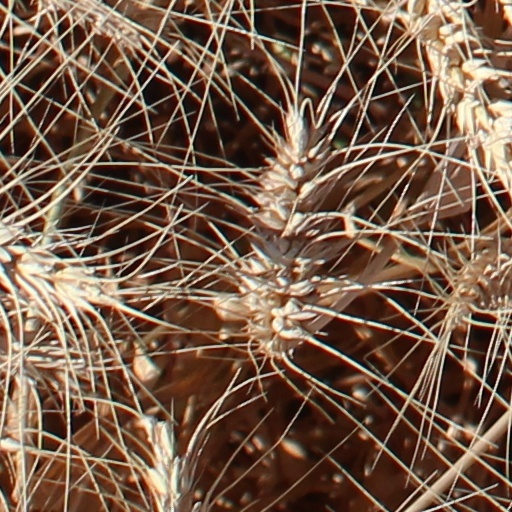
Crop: wheat